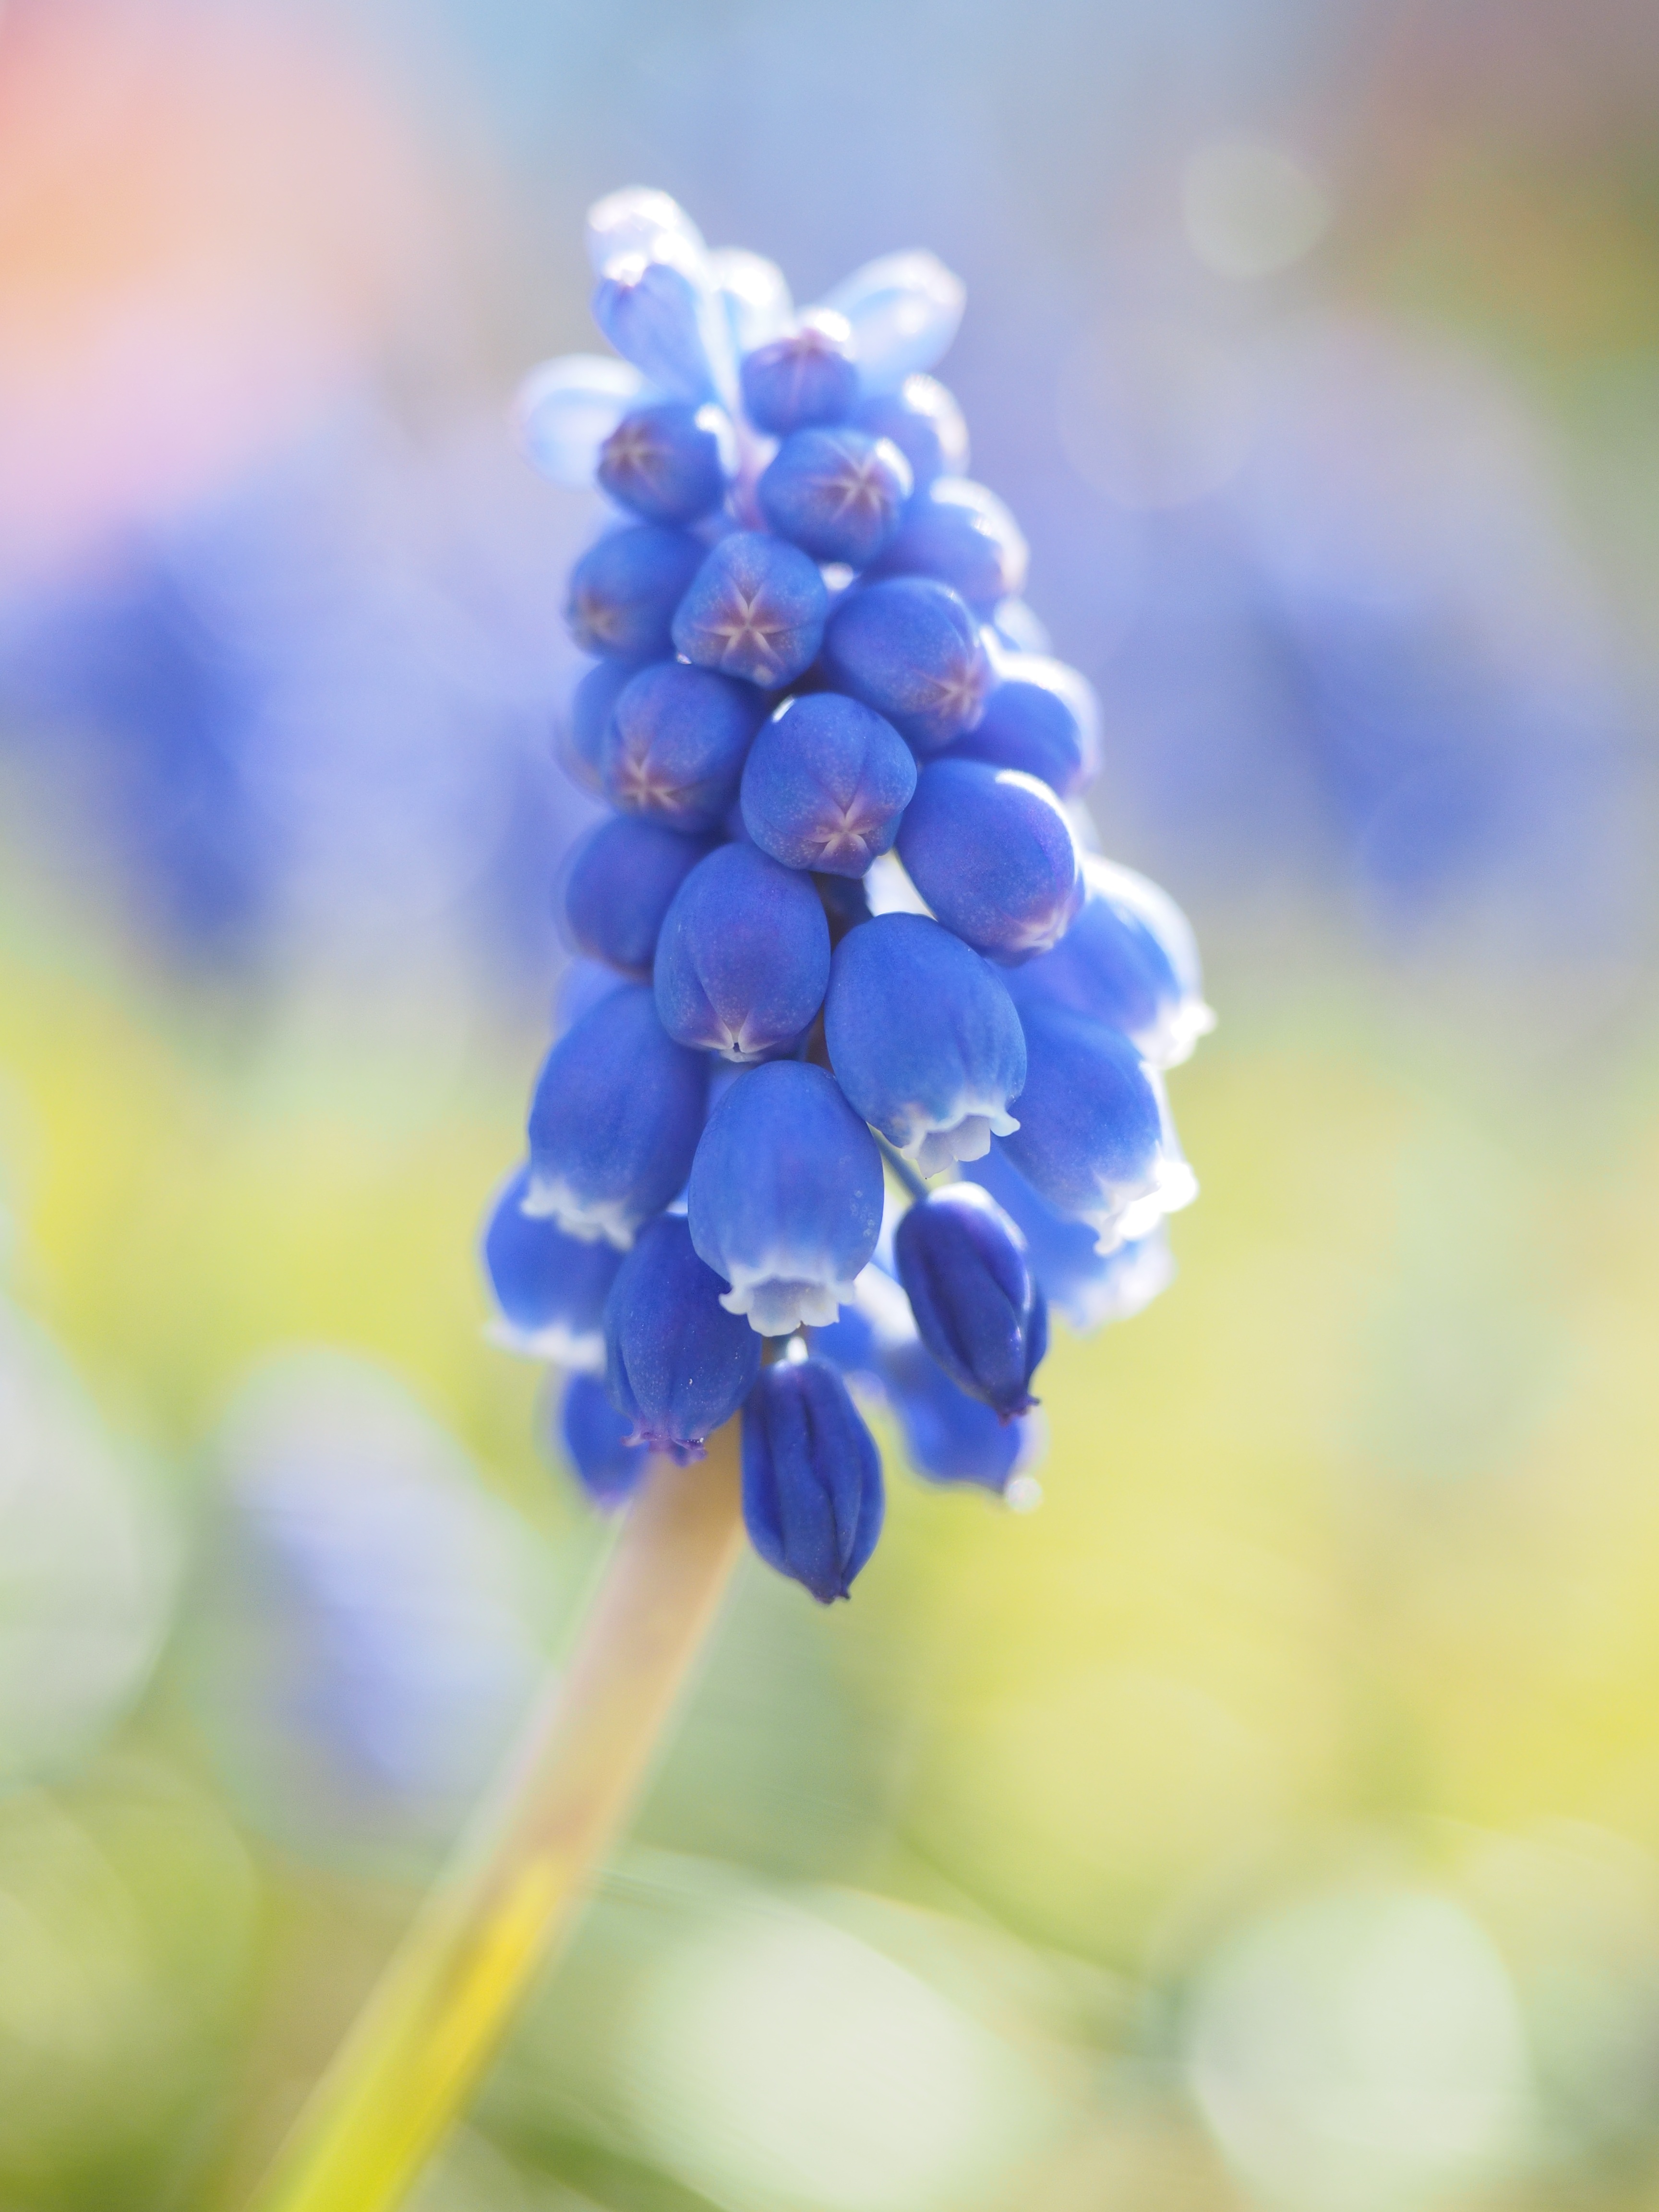
nature, blossom, plant, photography, sunlight, flower, petal, bloom, bell, spring, green, produce, botany, blue, colorful, garden, flora, wildflower, close up, forget me not, eye, bright, muscari, hyacinth, macro photography, ornamental plant, garden plant, flowering plant, inflorescences, asparagaceae, muscari neglectum, asparagus plant, borage family, traubenf rmige inflorescences, common grape hyacinth, muscari botryoides, vineyard traubenhyazinthe, muscari racemosum, overlooked traubenhyazinthe, unrecognized traubenhyazinthe, land plant